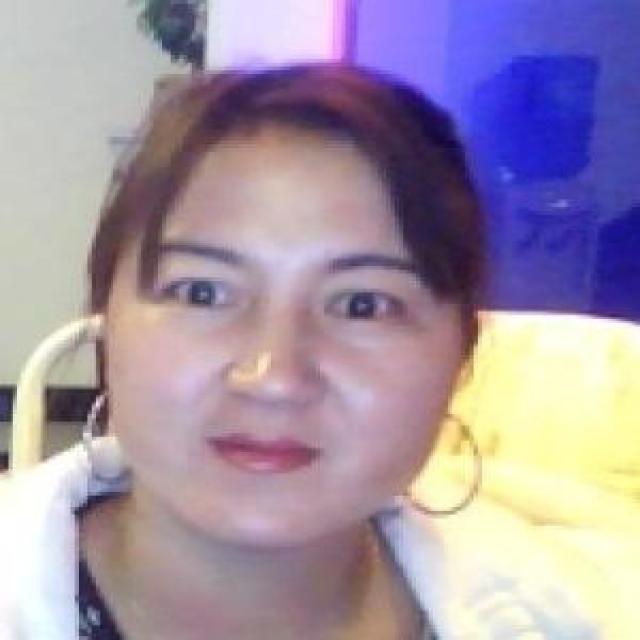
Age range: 21-44